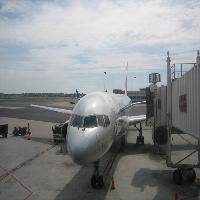
Weather: cloudy or overcast